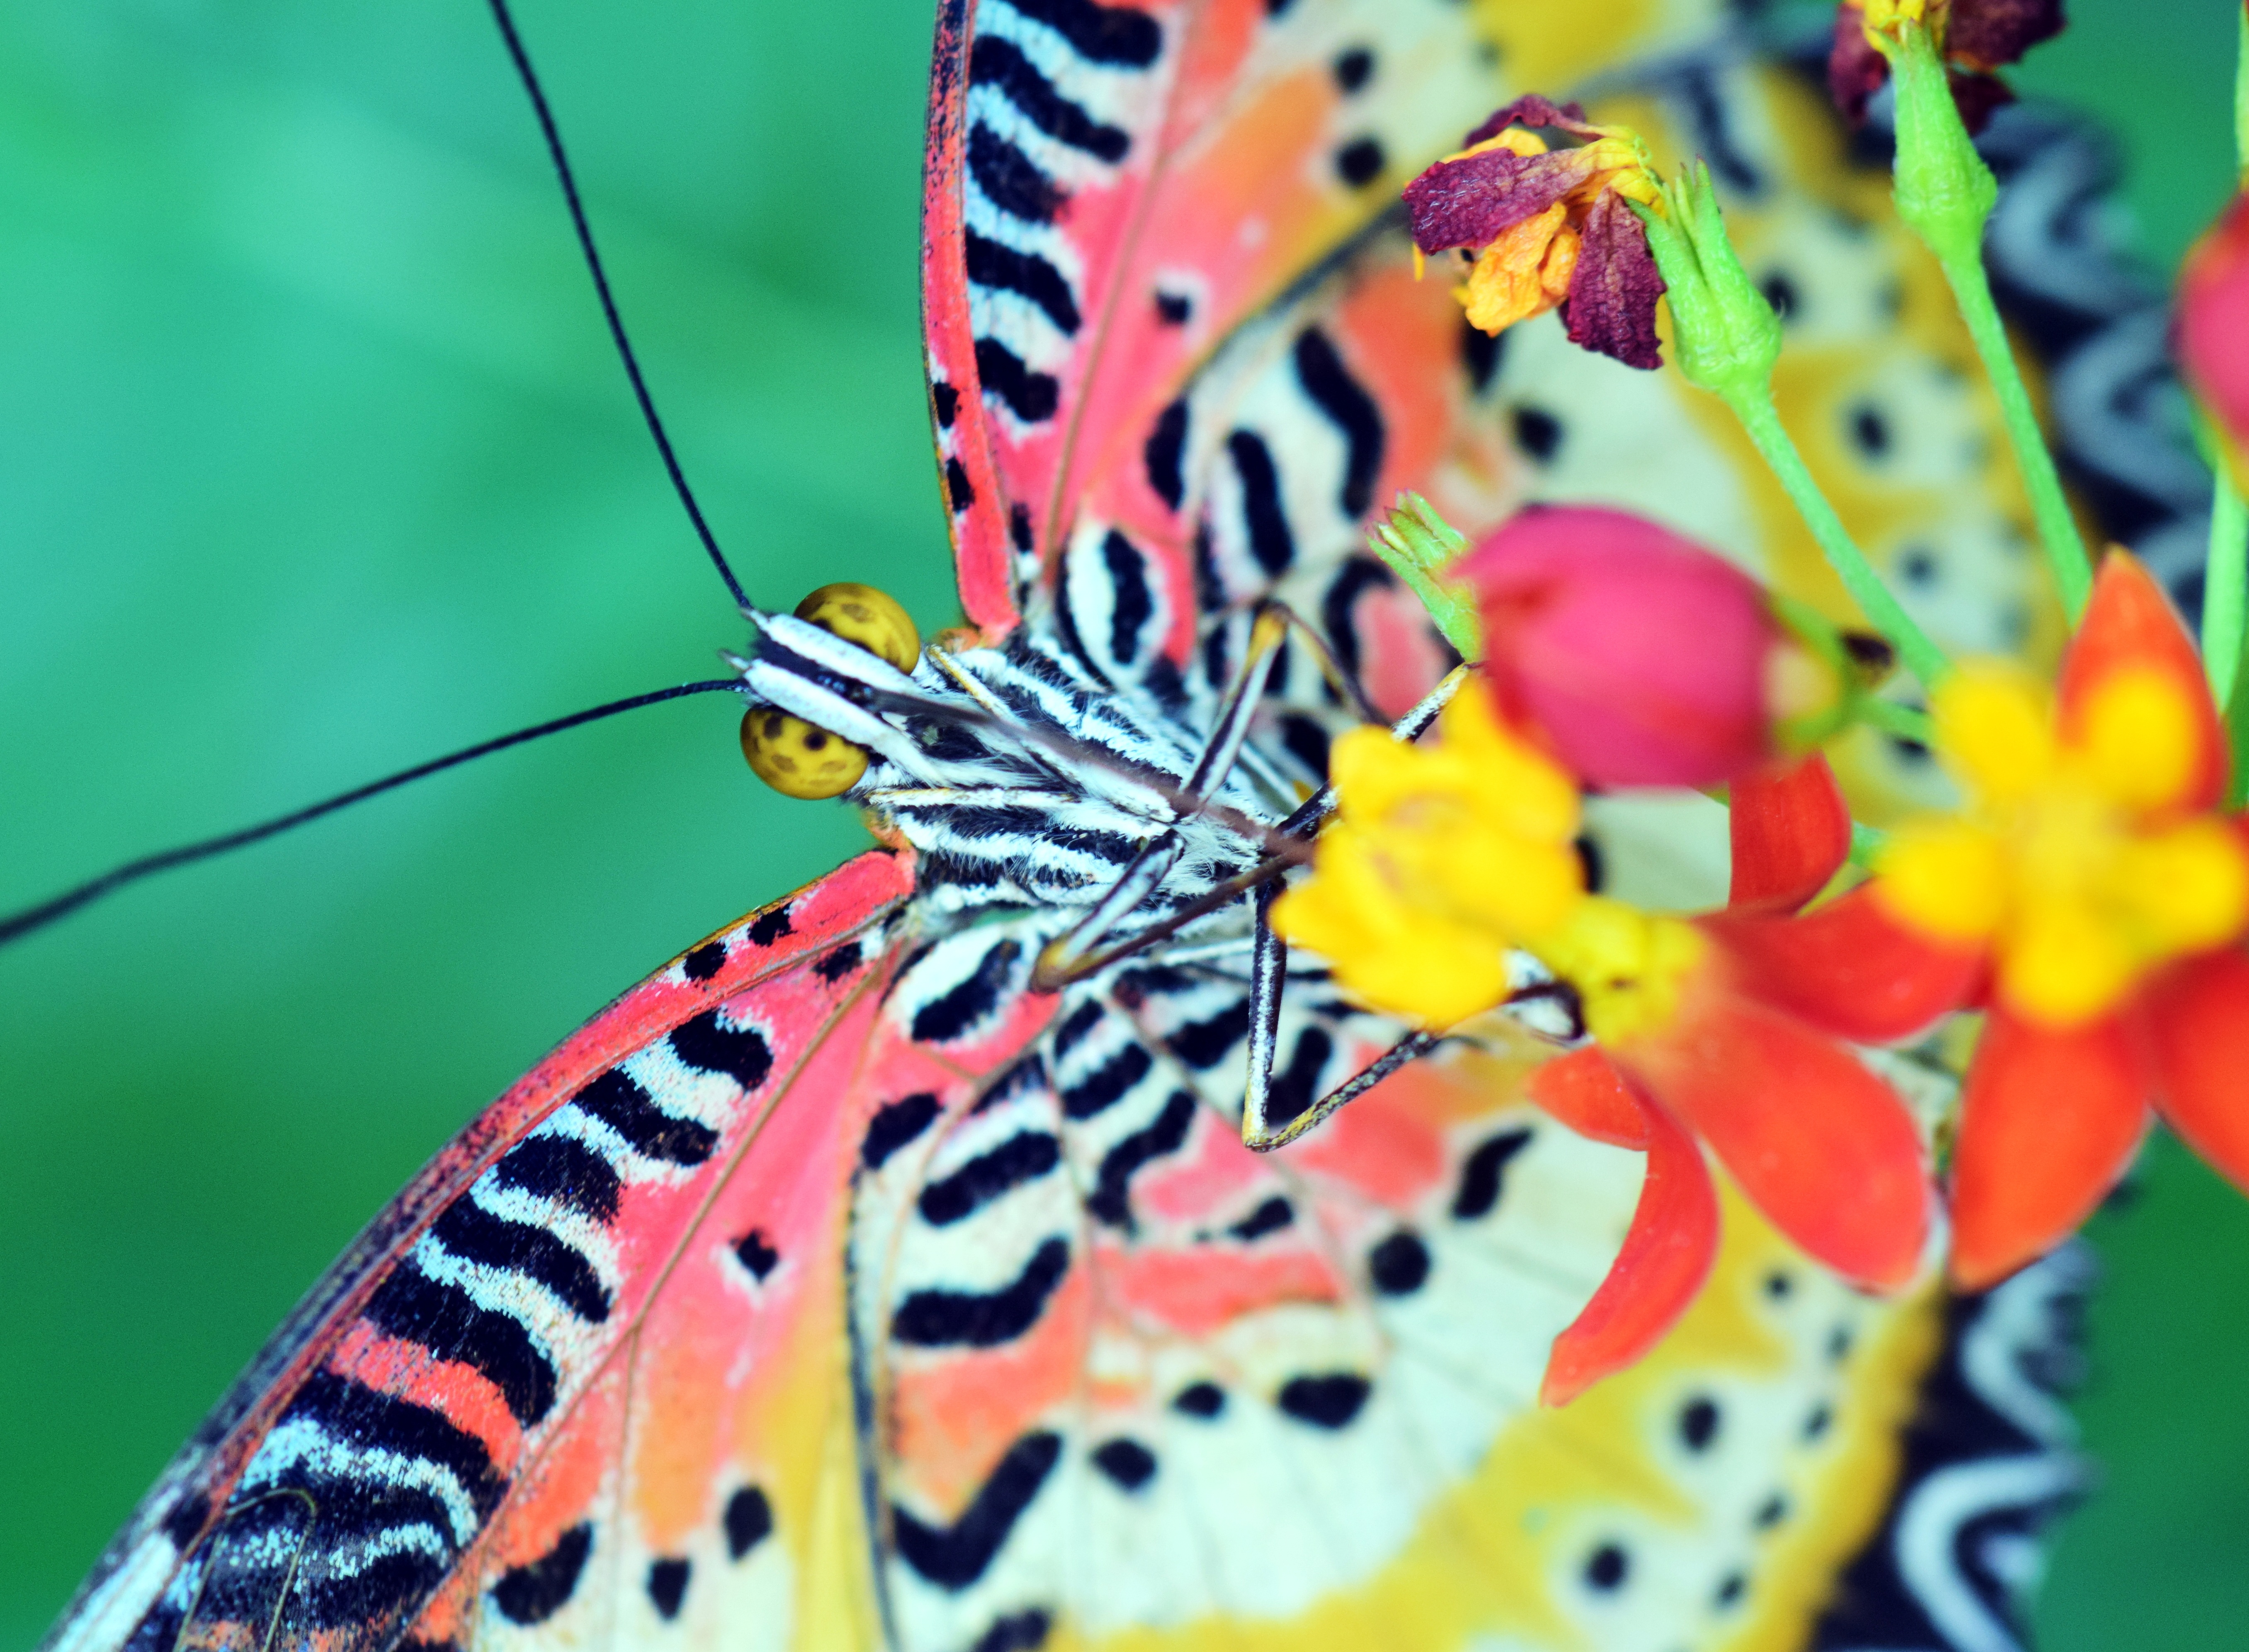
nature, wing, photography, flower, animal, tropical, color, insect, biology, butterfly, colorful, yellow, close, flora, fauna, invertebrate, close up, multicolored, beautiful, exotic, filigree, from the bottom, macro photography, organism, arthropod, tropical butterfly, pollinator, open wings, cethosia cyane, moths and butterflies, leopard top